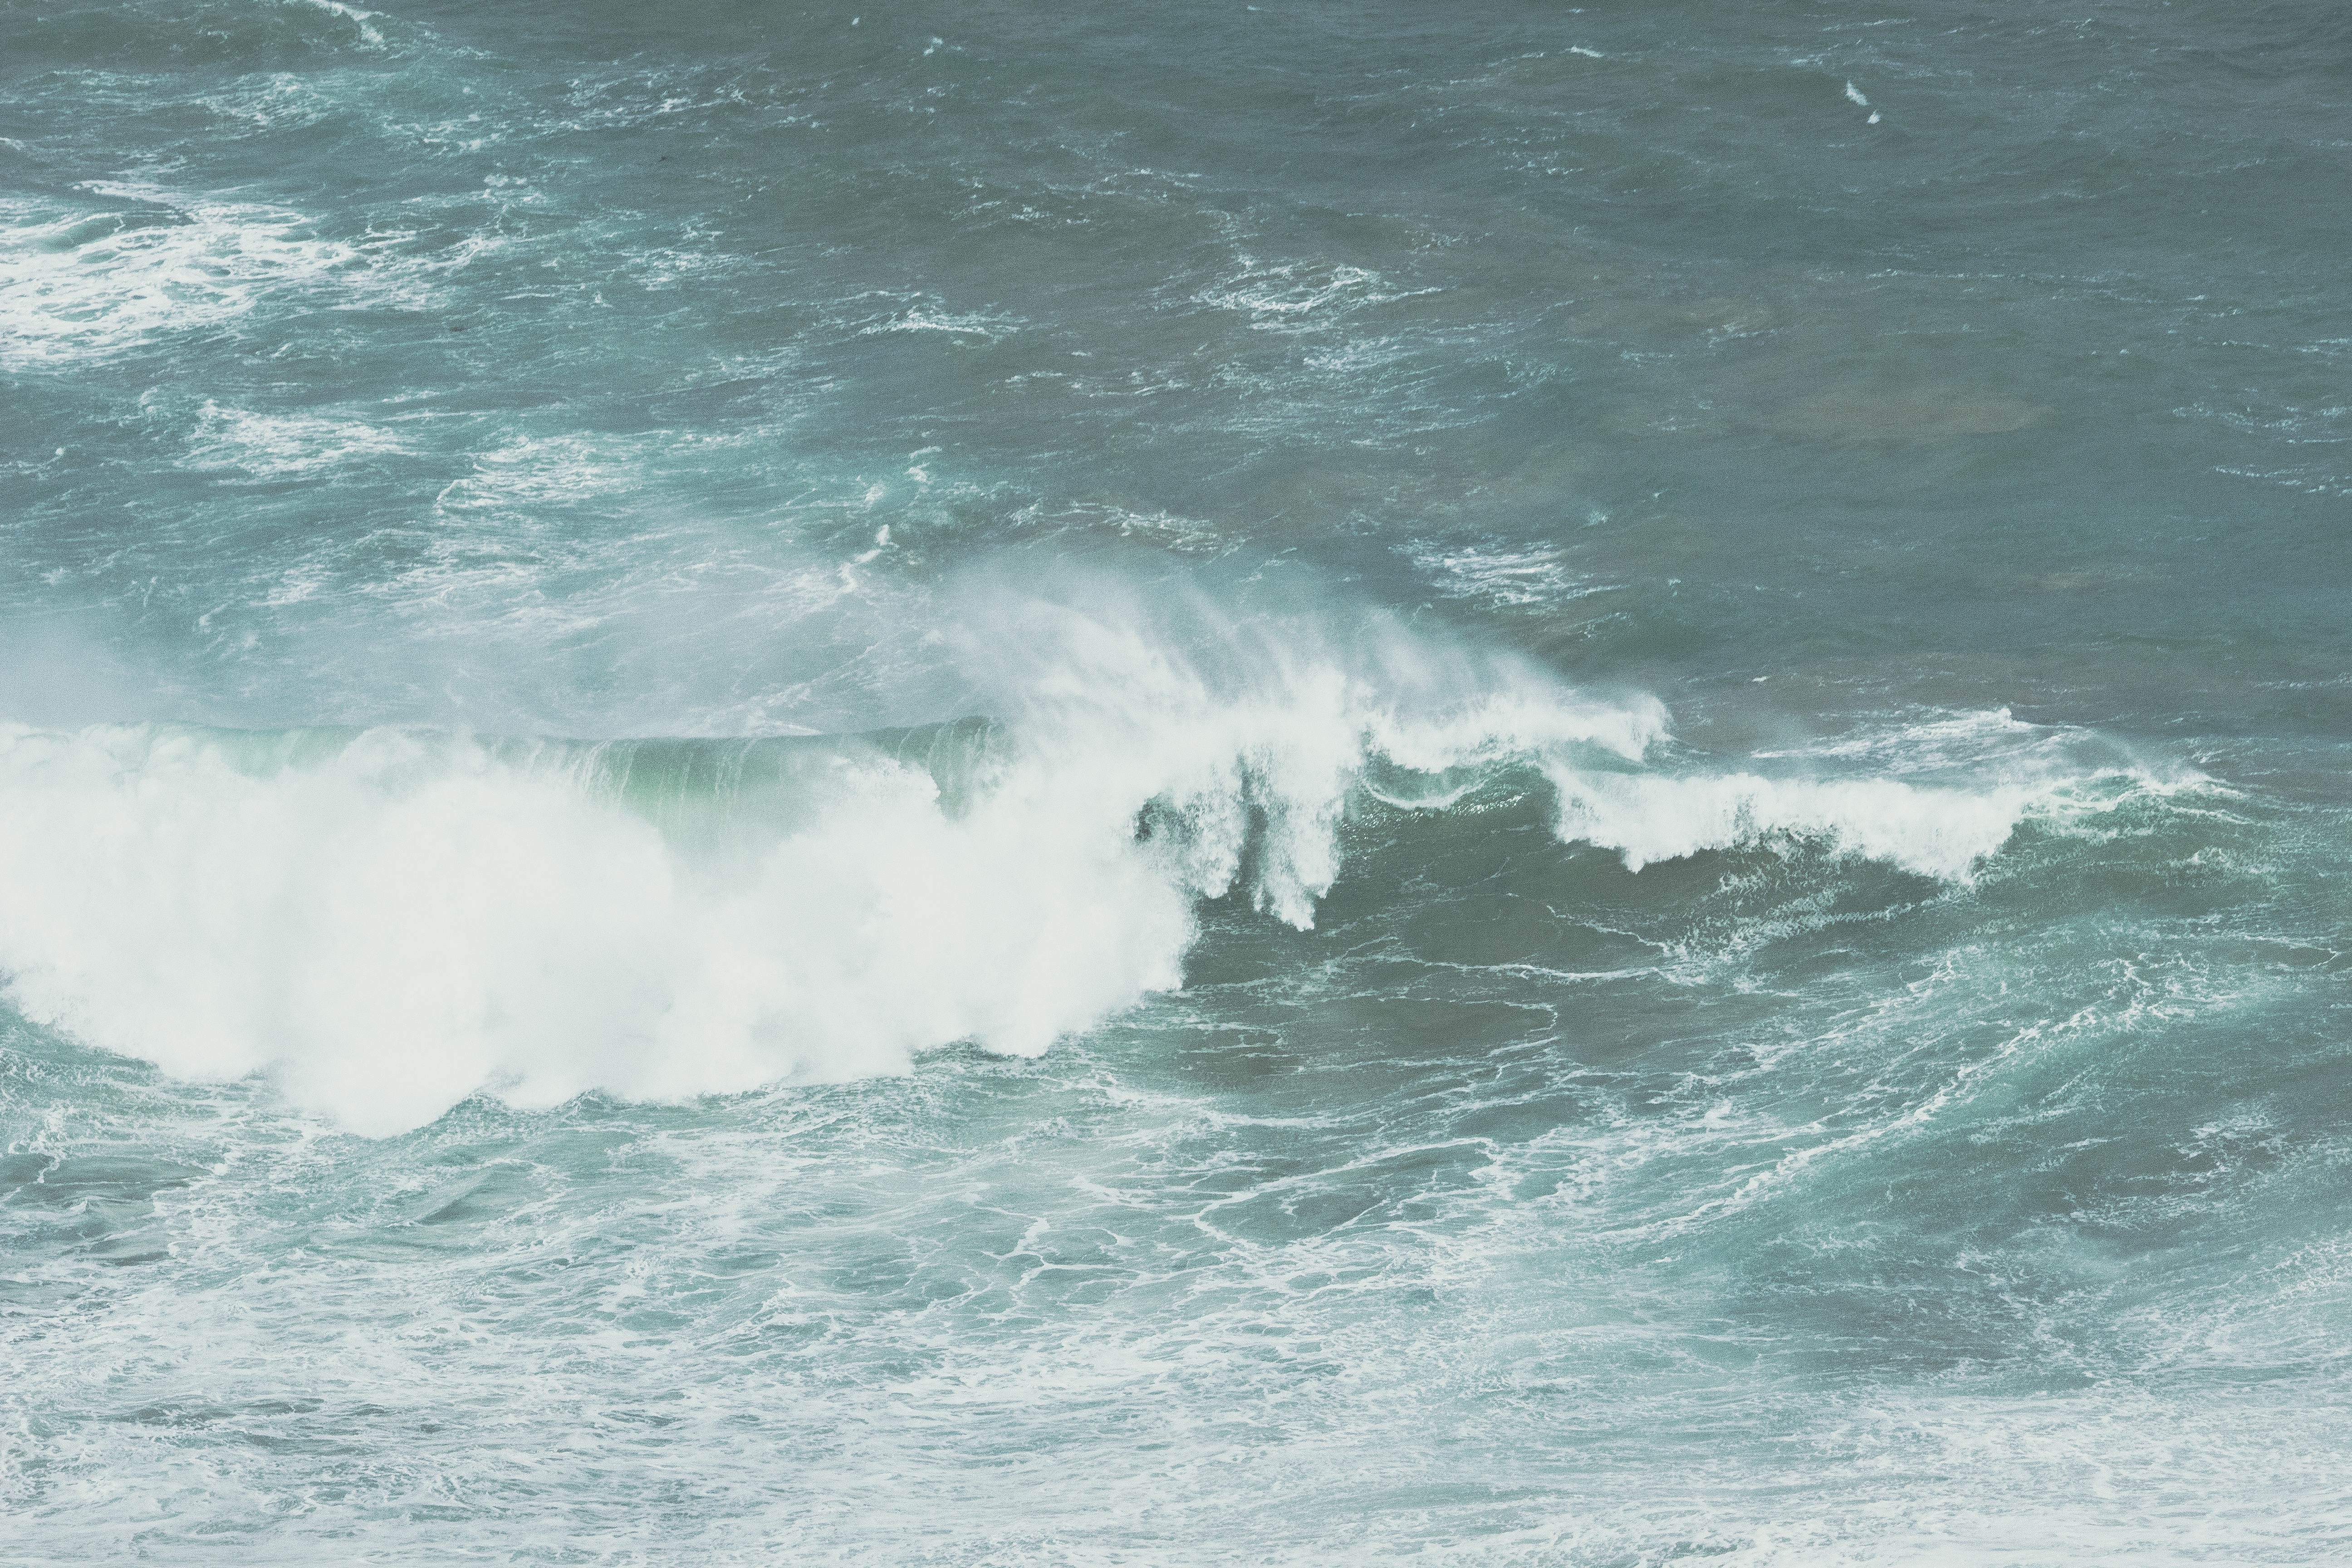
beach, sea, coast, water, ocean, shore, wave, wind, spray, wind wave